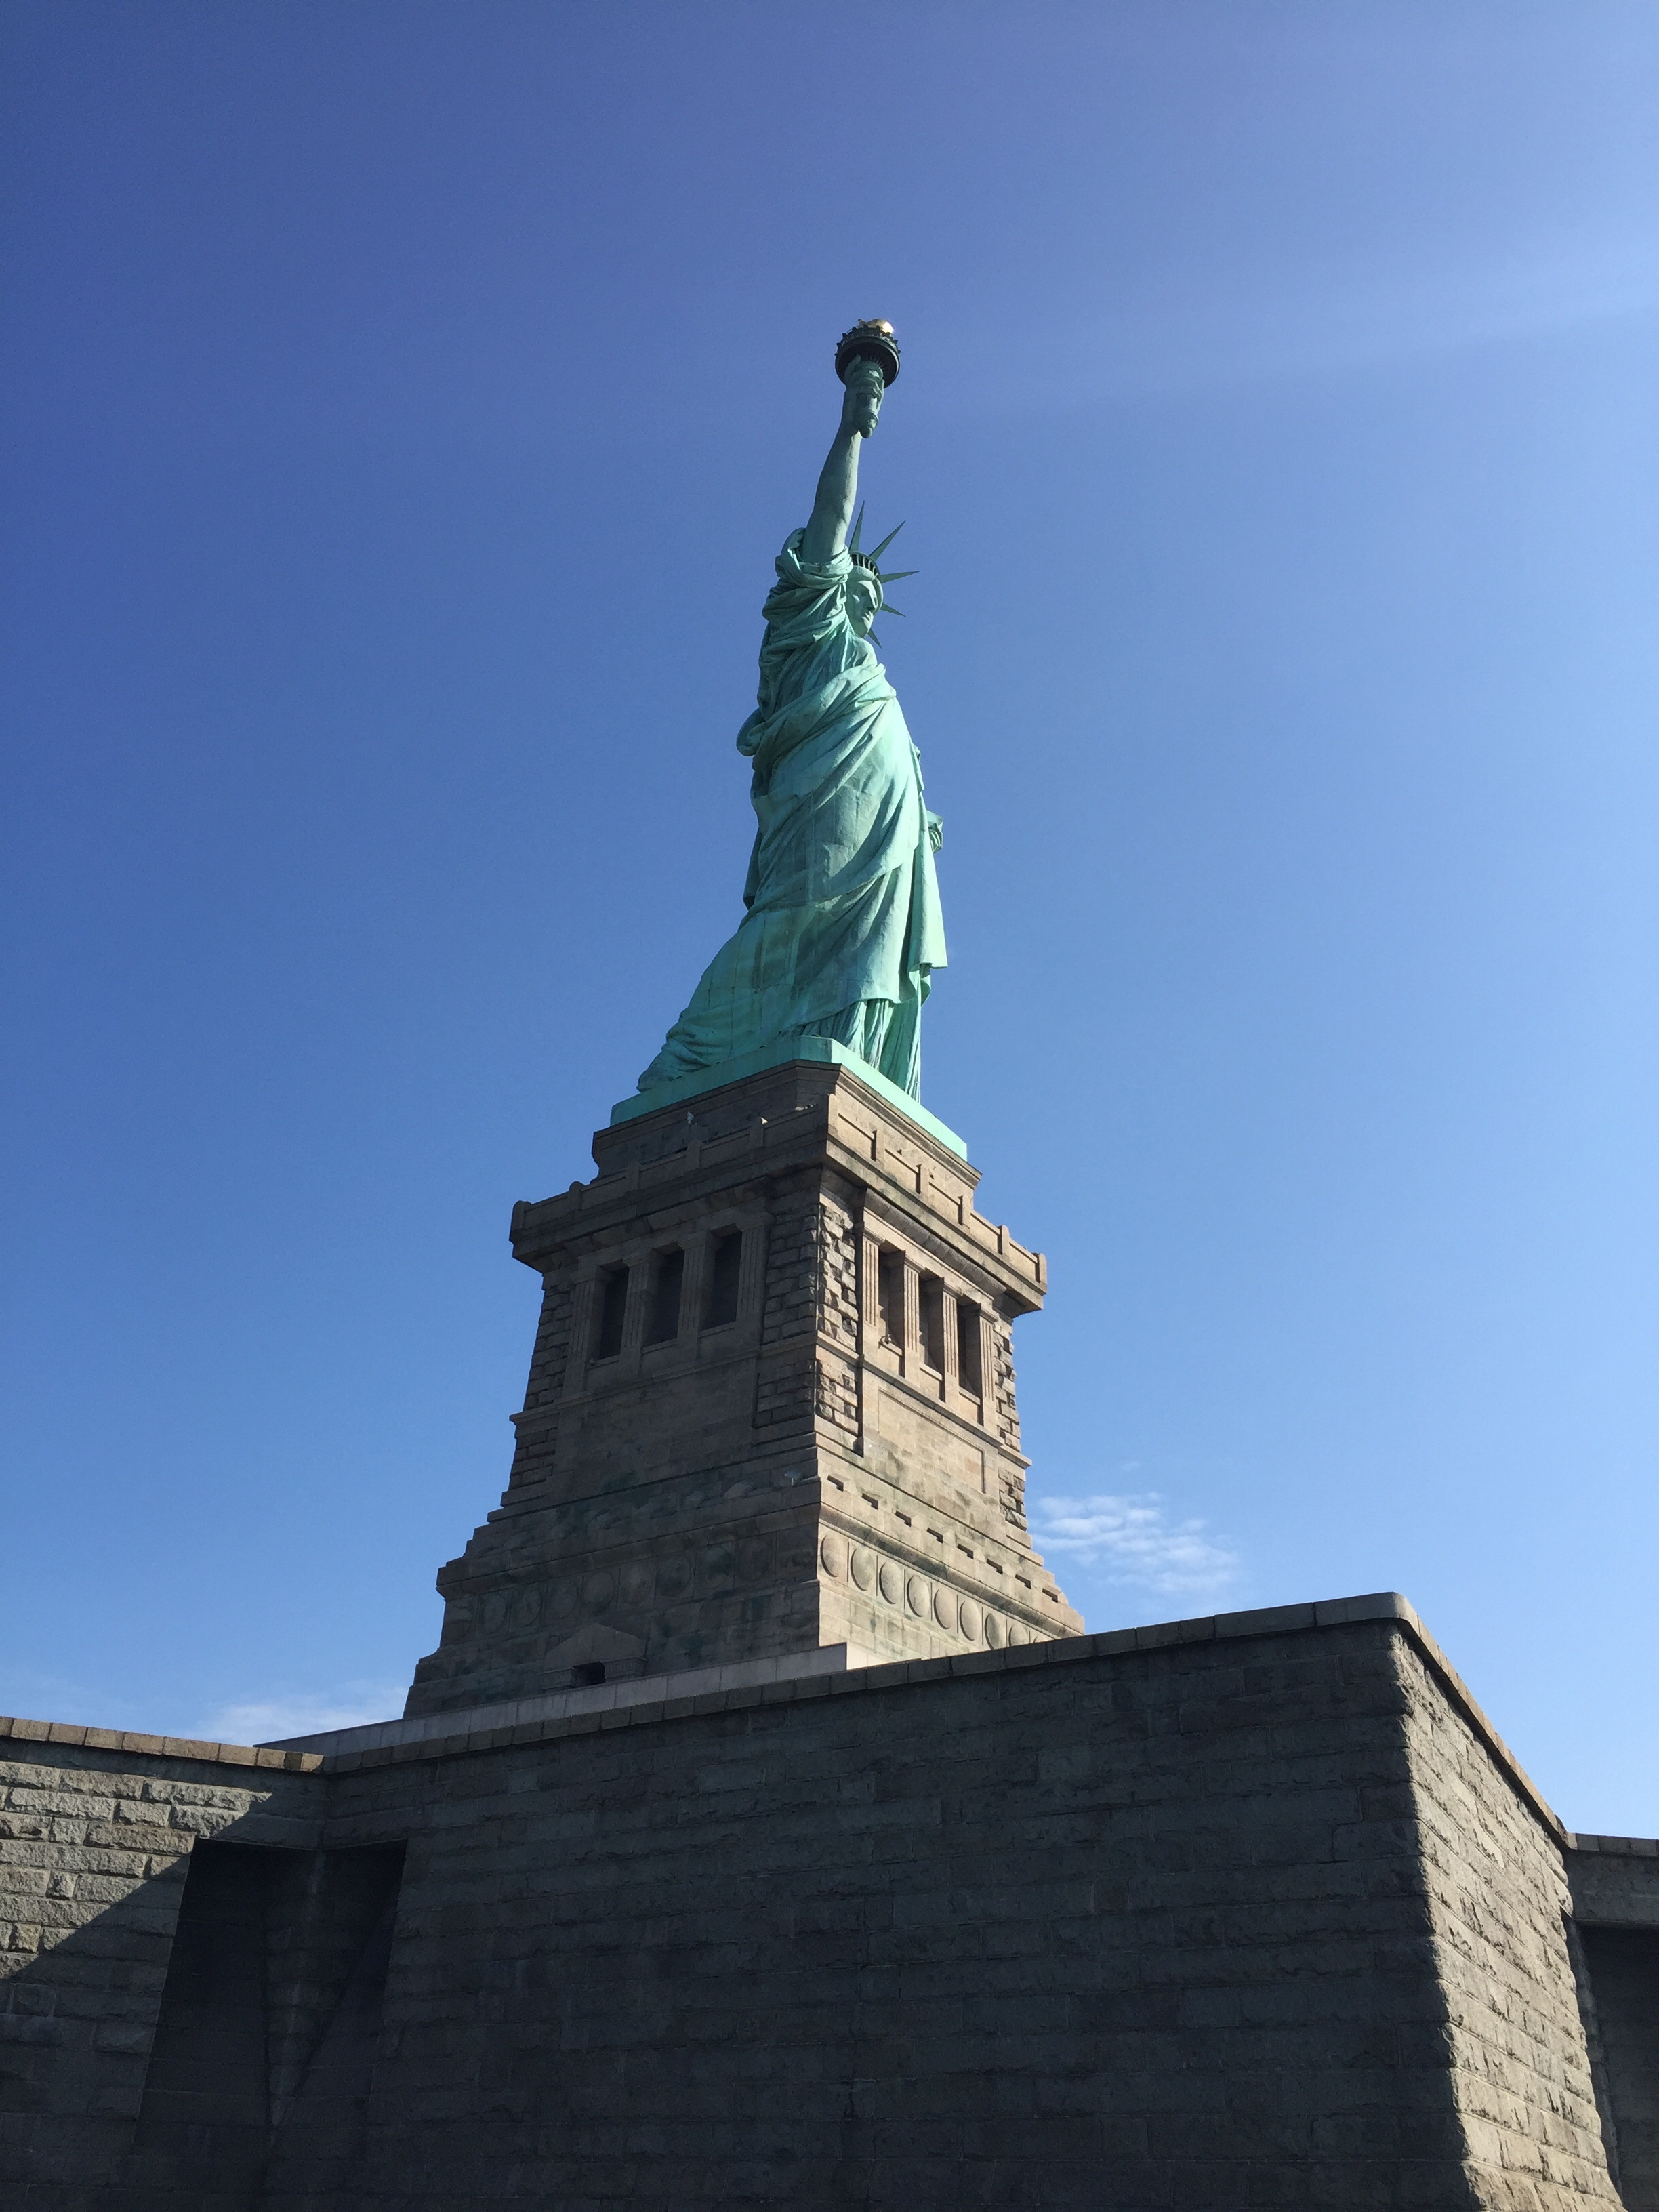
building, new york, monument, statue, tower, landmark, blue, sculpture, memorial, temple, steeple, torres